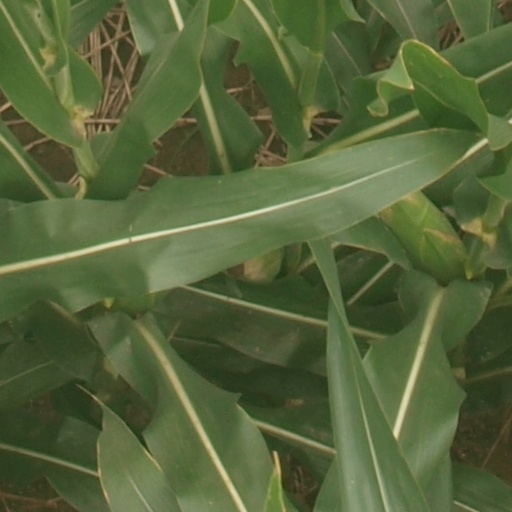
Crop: maize; corn